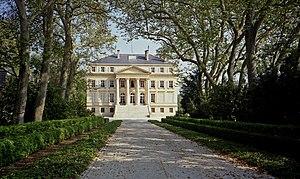
Le château Margaux est un domaine viticole dans le vignoble de Bordeaux, situé dans le Médoc en appellation margaux.
Cet article recense les monuments historiques de l'arrondissement de Lesparre-Médoc, dans le département de la Gironde, en France.